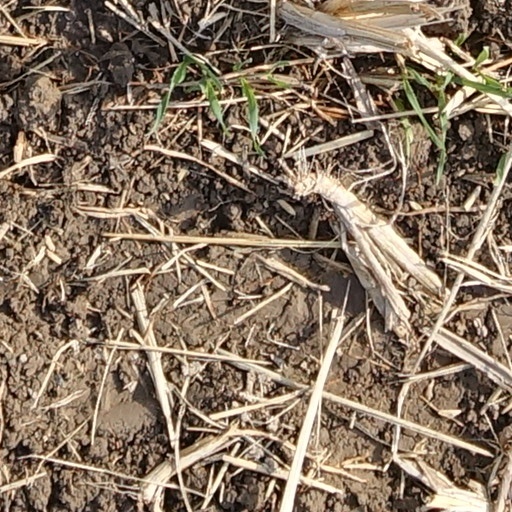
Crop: wheat